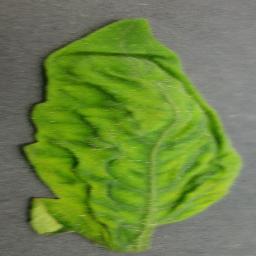
Label: Tomato___Tomato_Yellow_Leaf_Curl_Virus